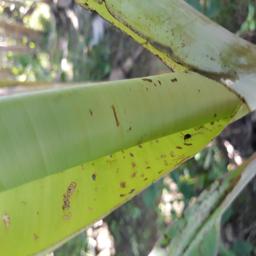
Label: BANANA APHIDS